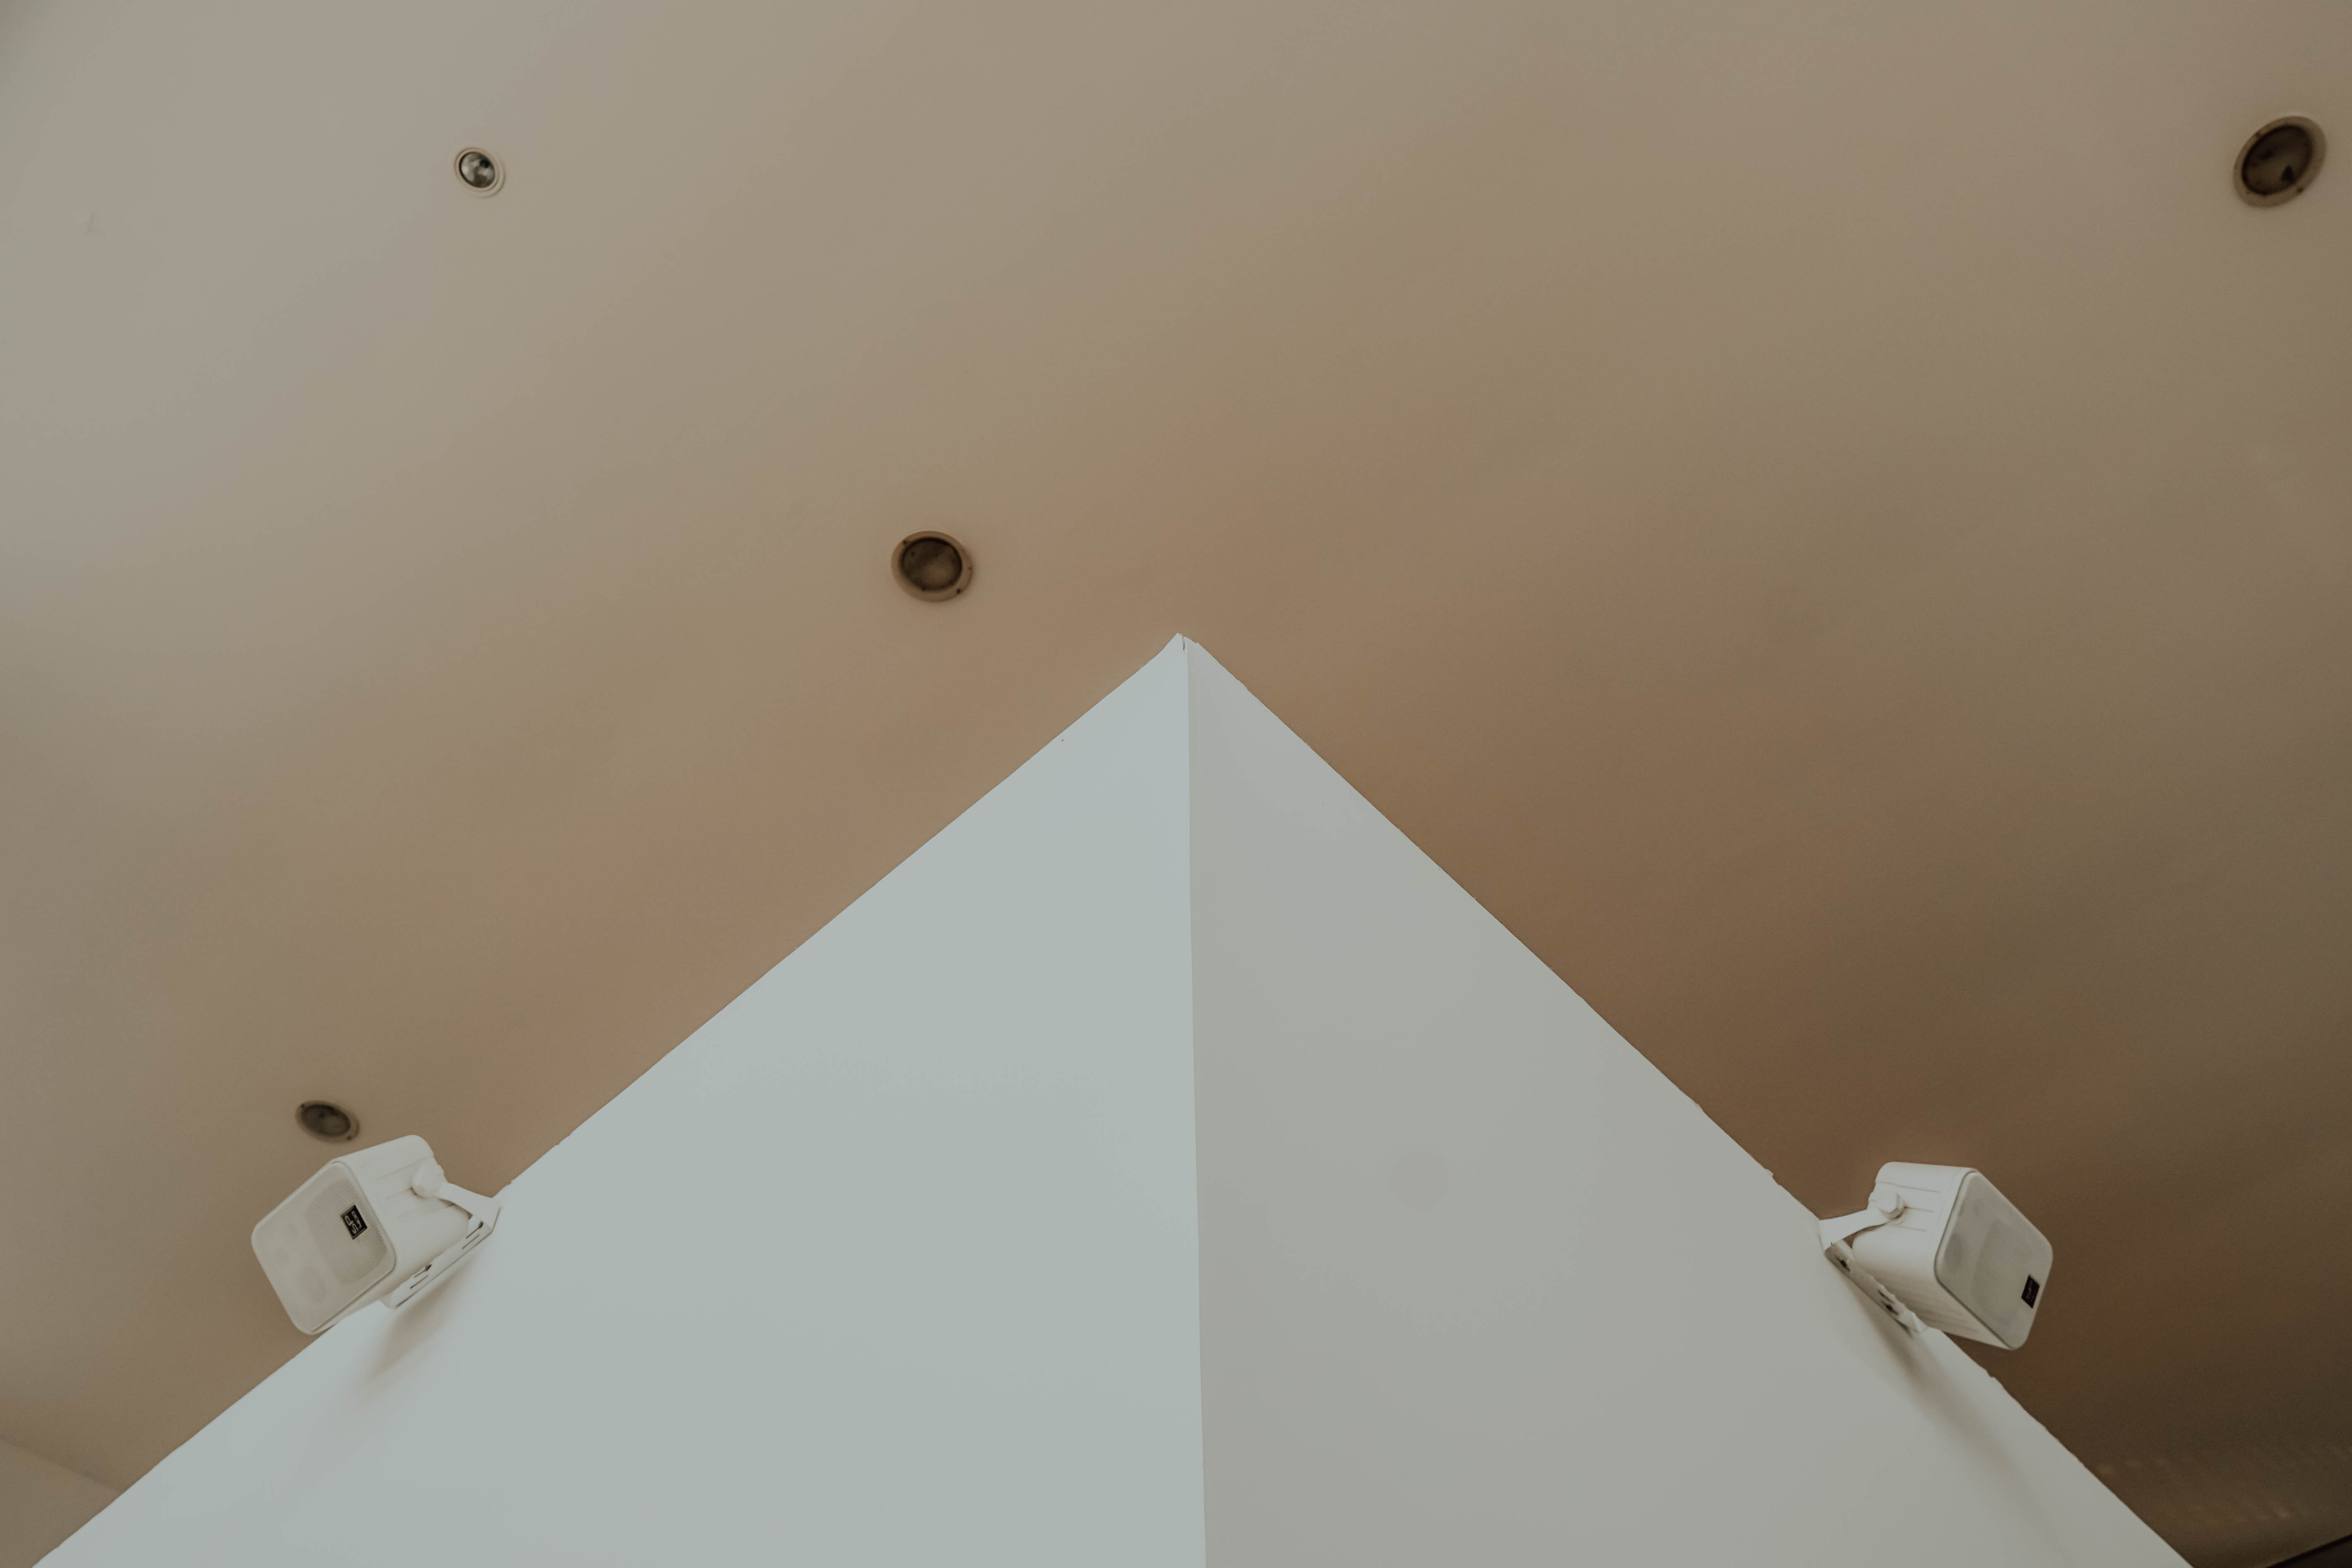
drywall, plaster, lining, white, ceiling, wall, room, architecture, line, house, triangle, daylighting, floor, molding, art